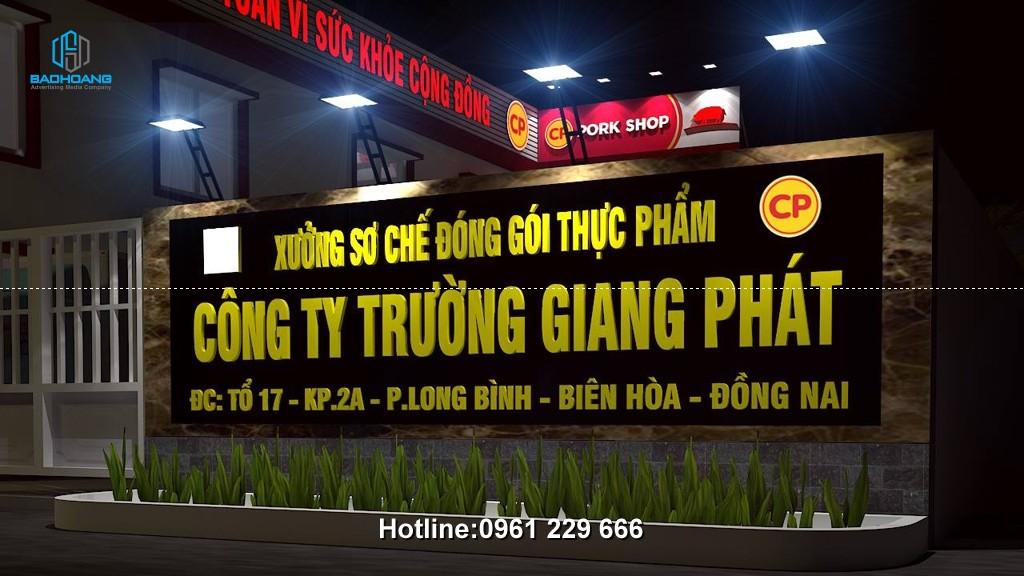
trên biển tên có nền màu đen có những dòng chữ màu vàng